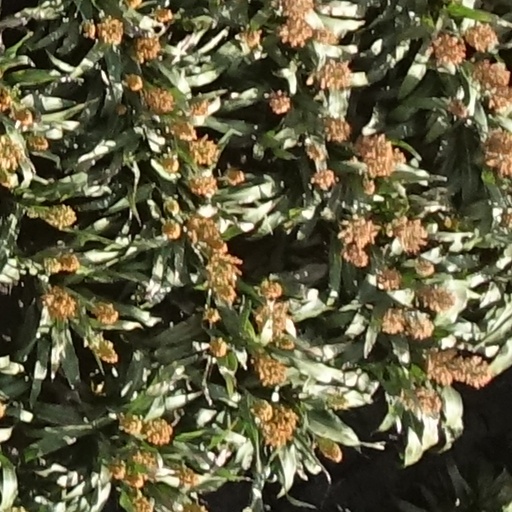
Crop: sorghum